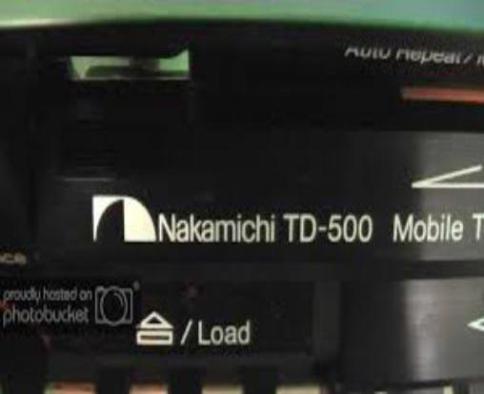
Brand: nakamichi-2
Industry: Necessities